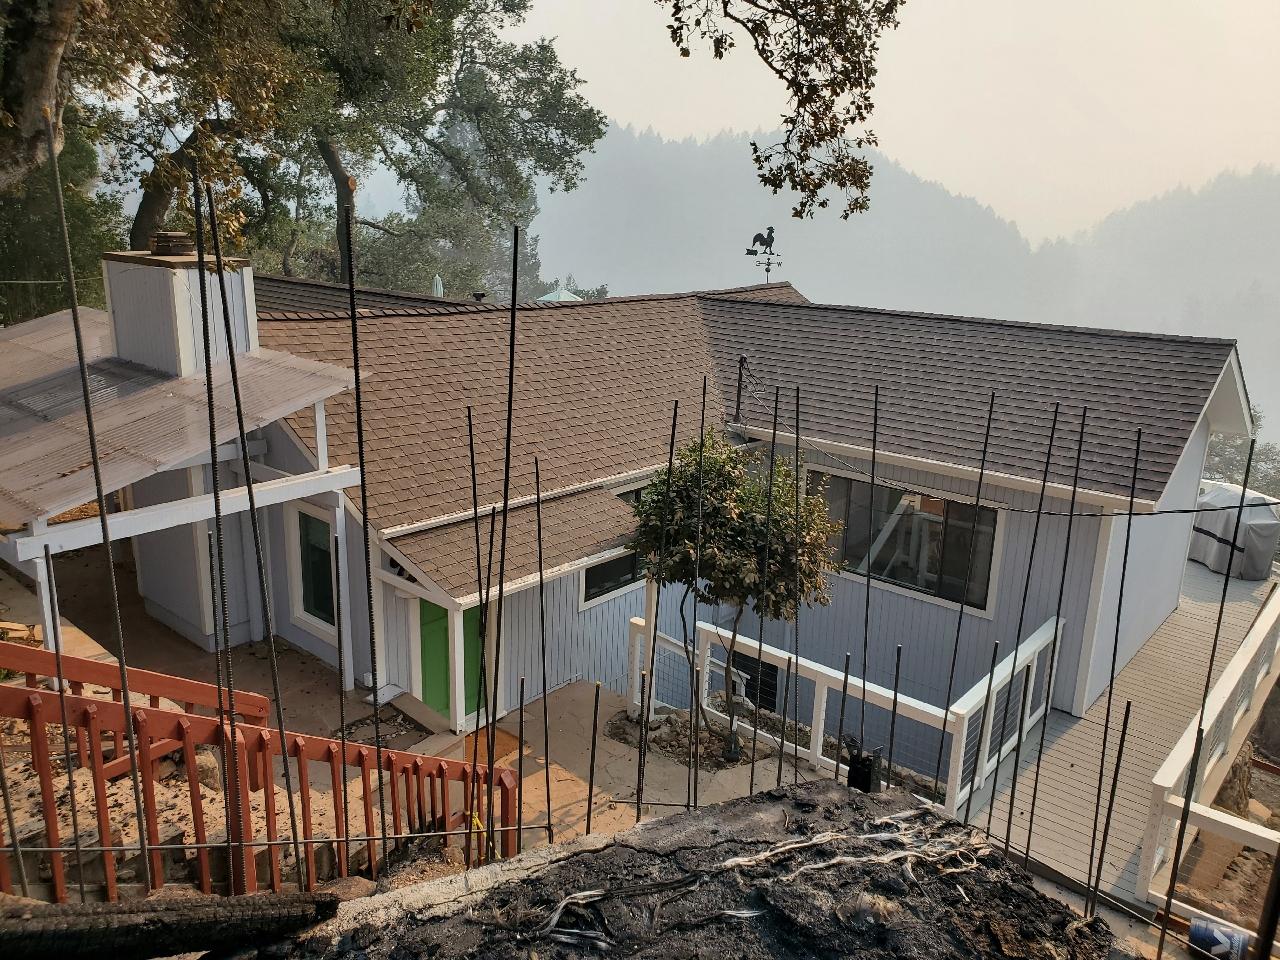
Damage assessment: no_damage